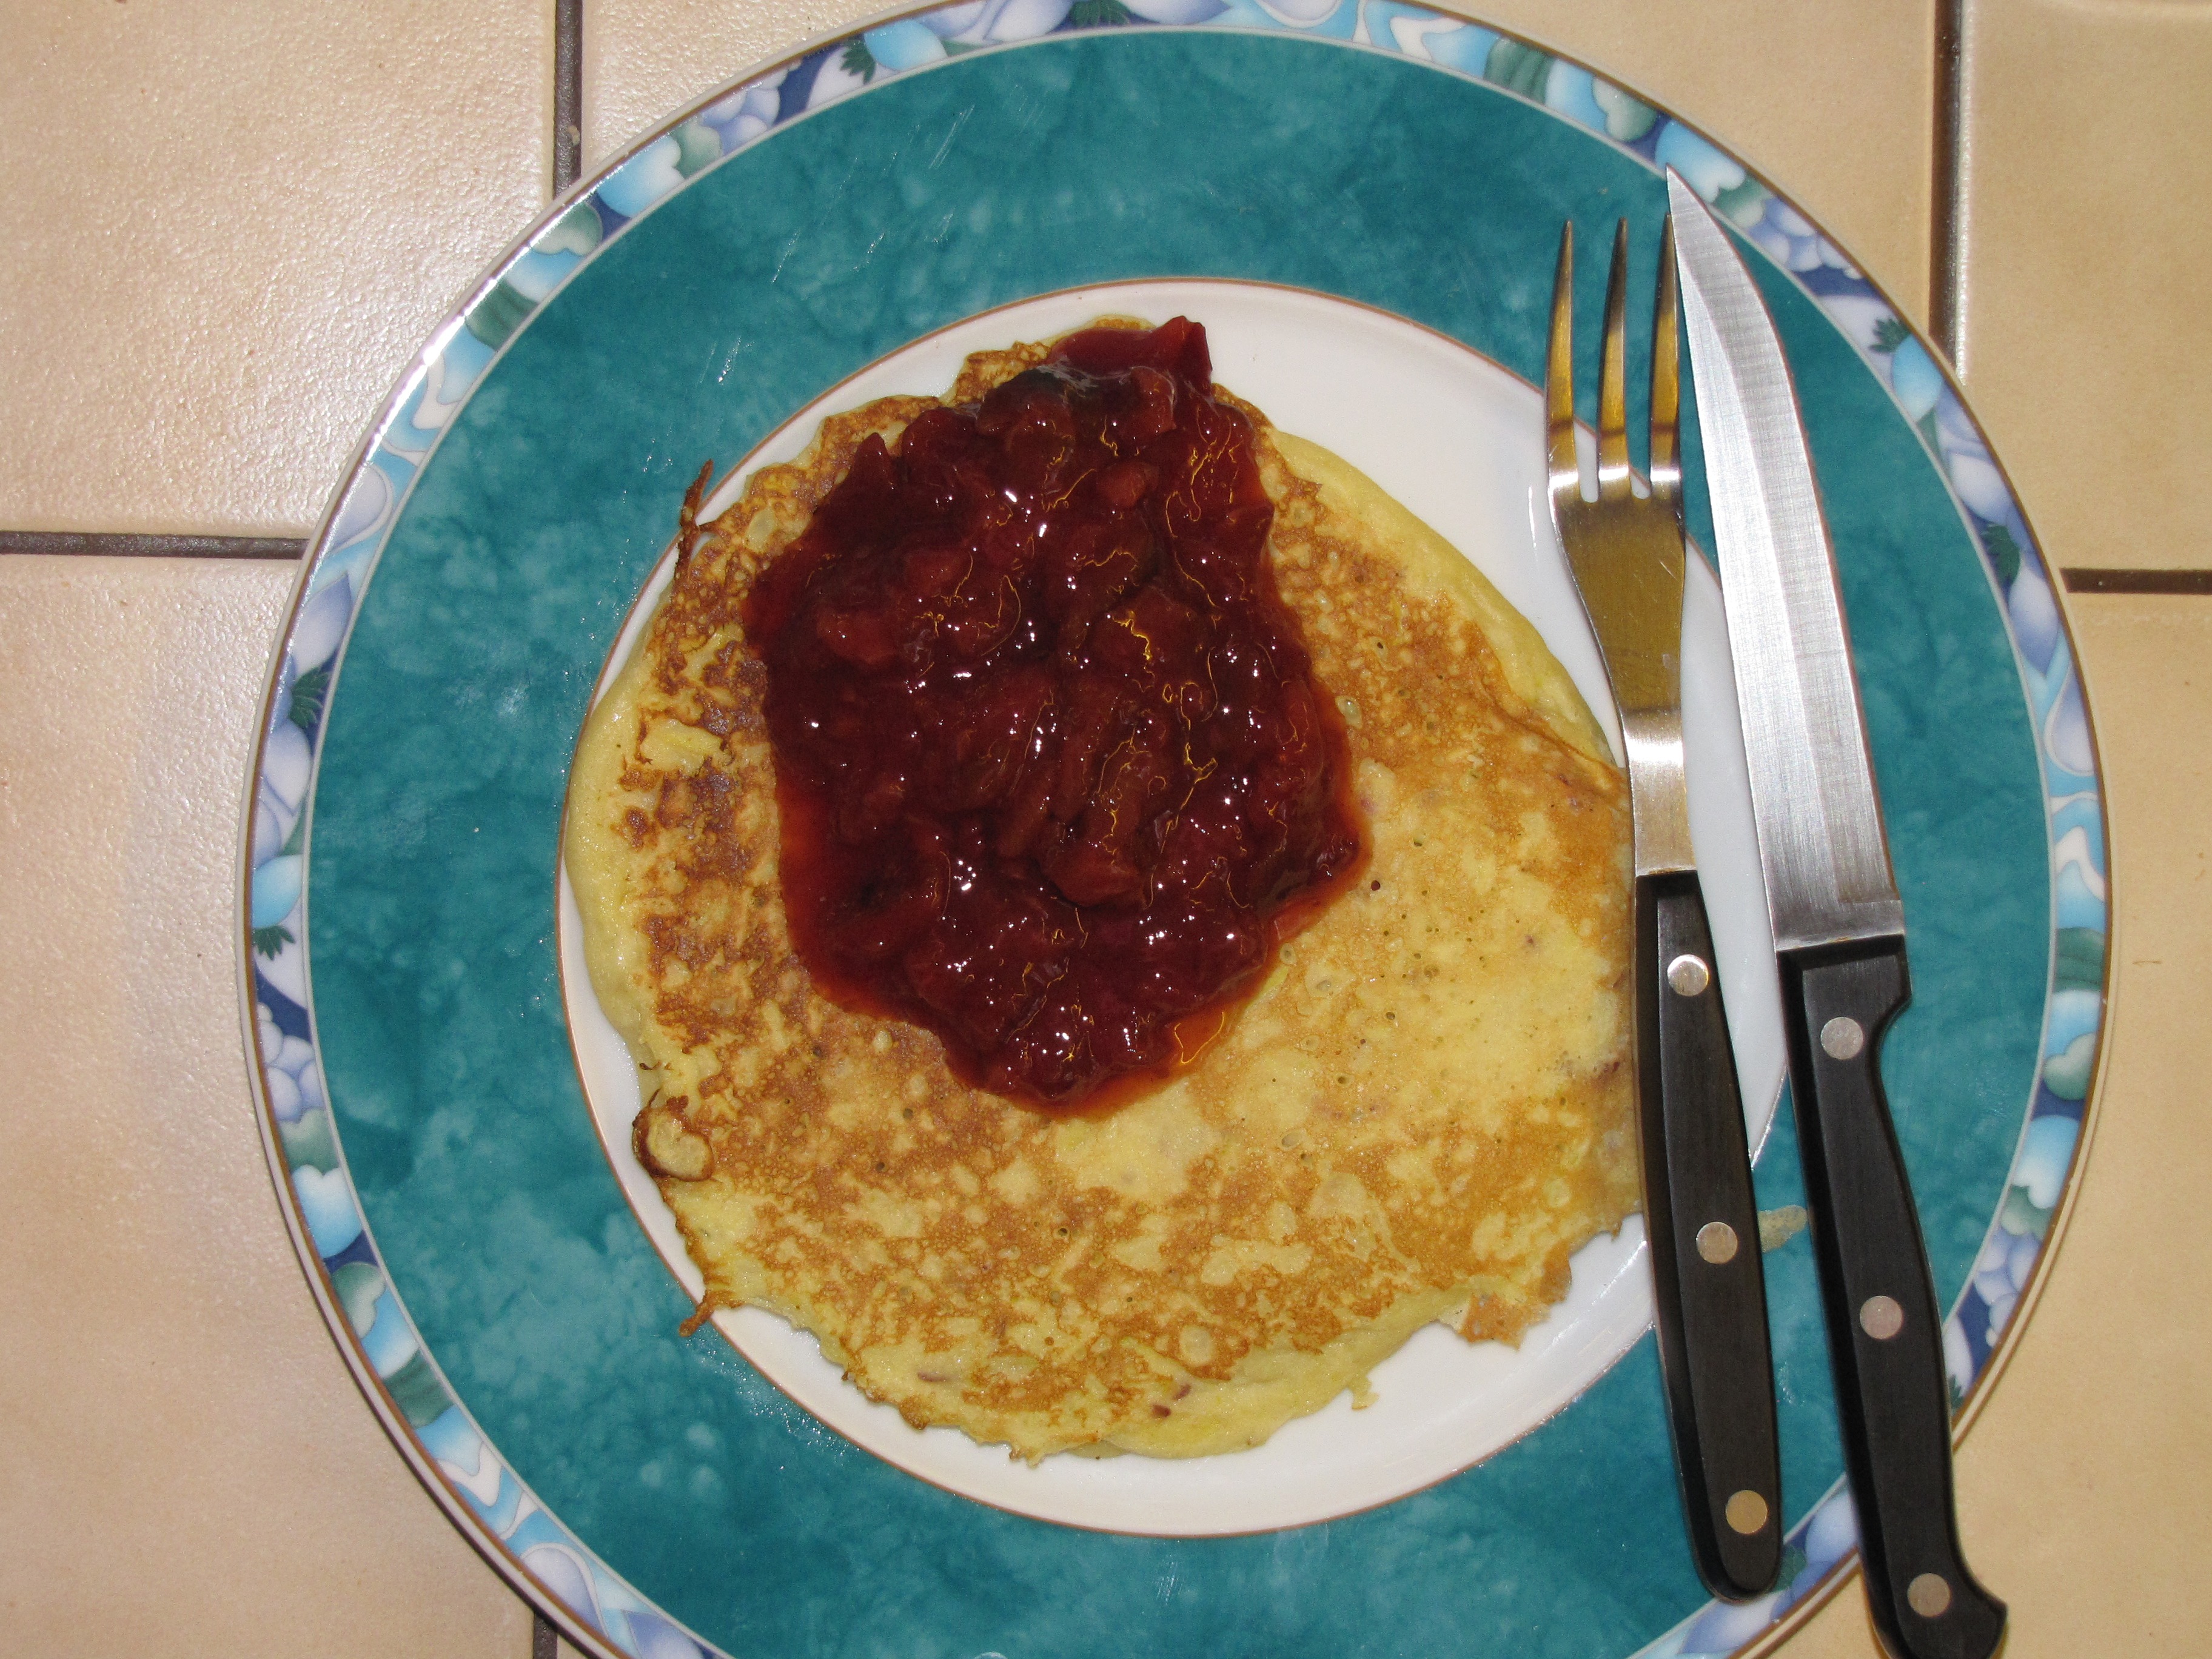
dish, meal, food, produce, breakfast, cuisine, pancake, vegetarian food, plums, hunger, appetite, sainey